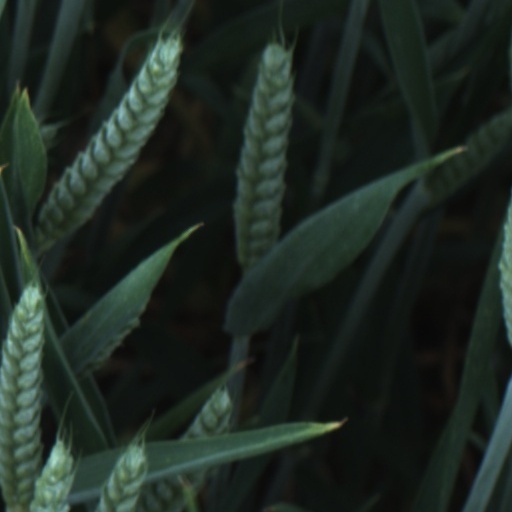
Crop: wheat